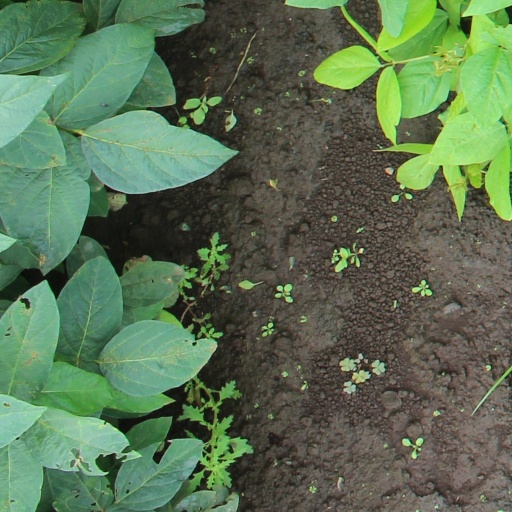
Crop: soybean